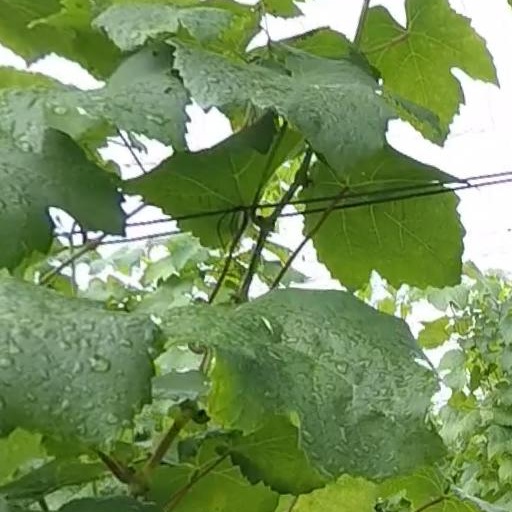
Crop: grape